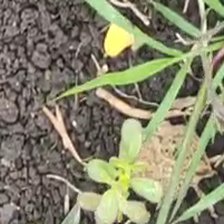
Weed species: Choti_dudhi_(Euphorbia_hirta)